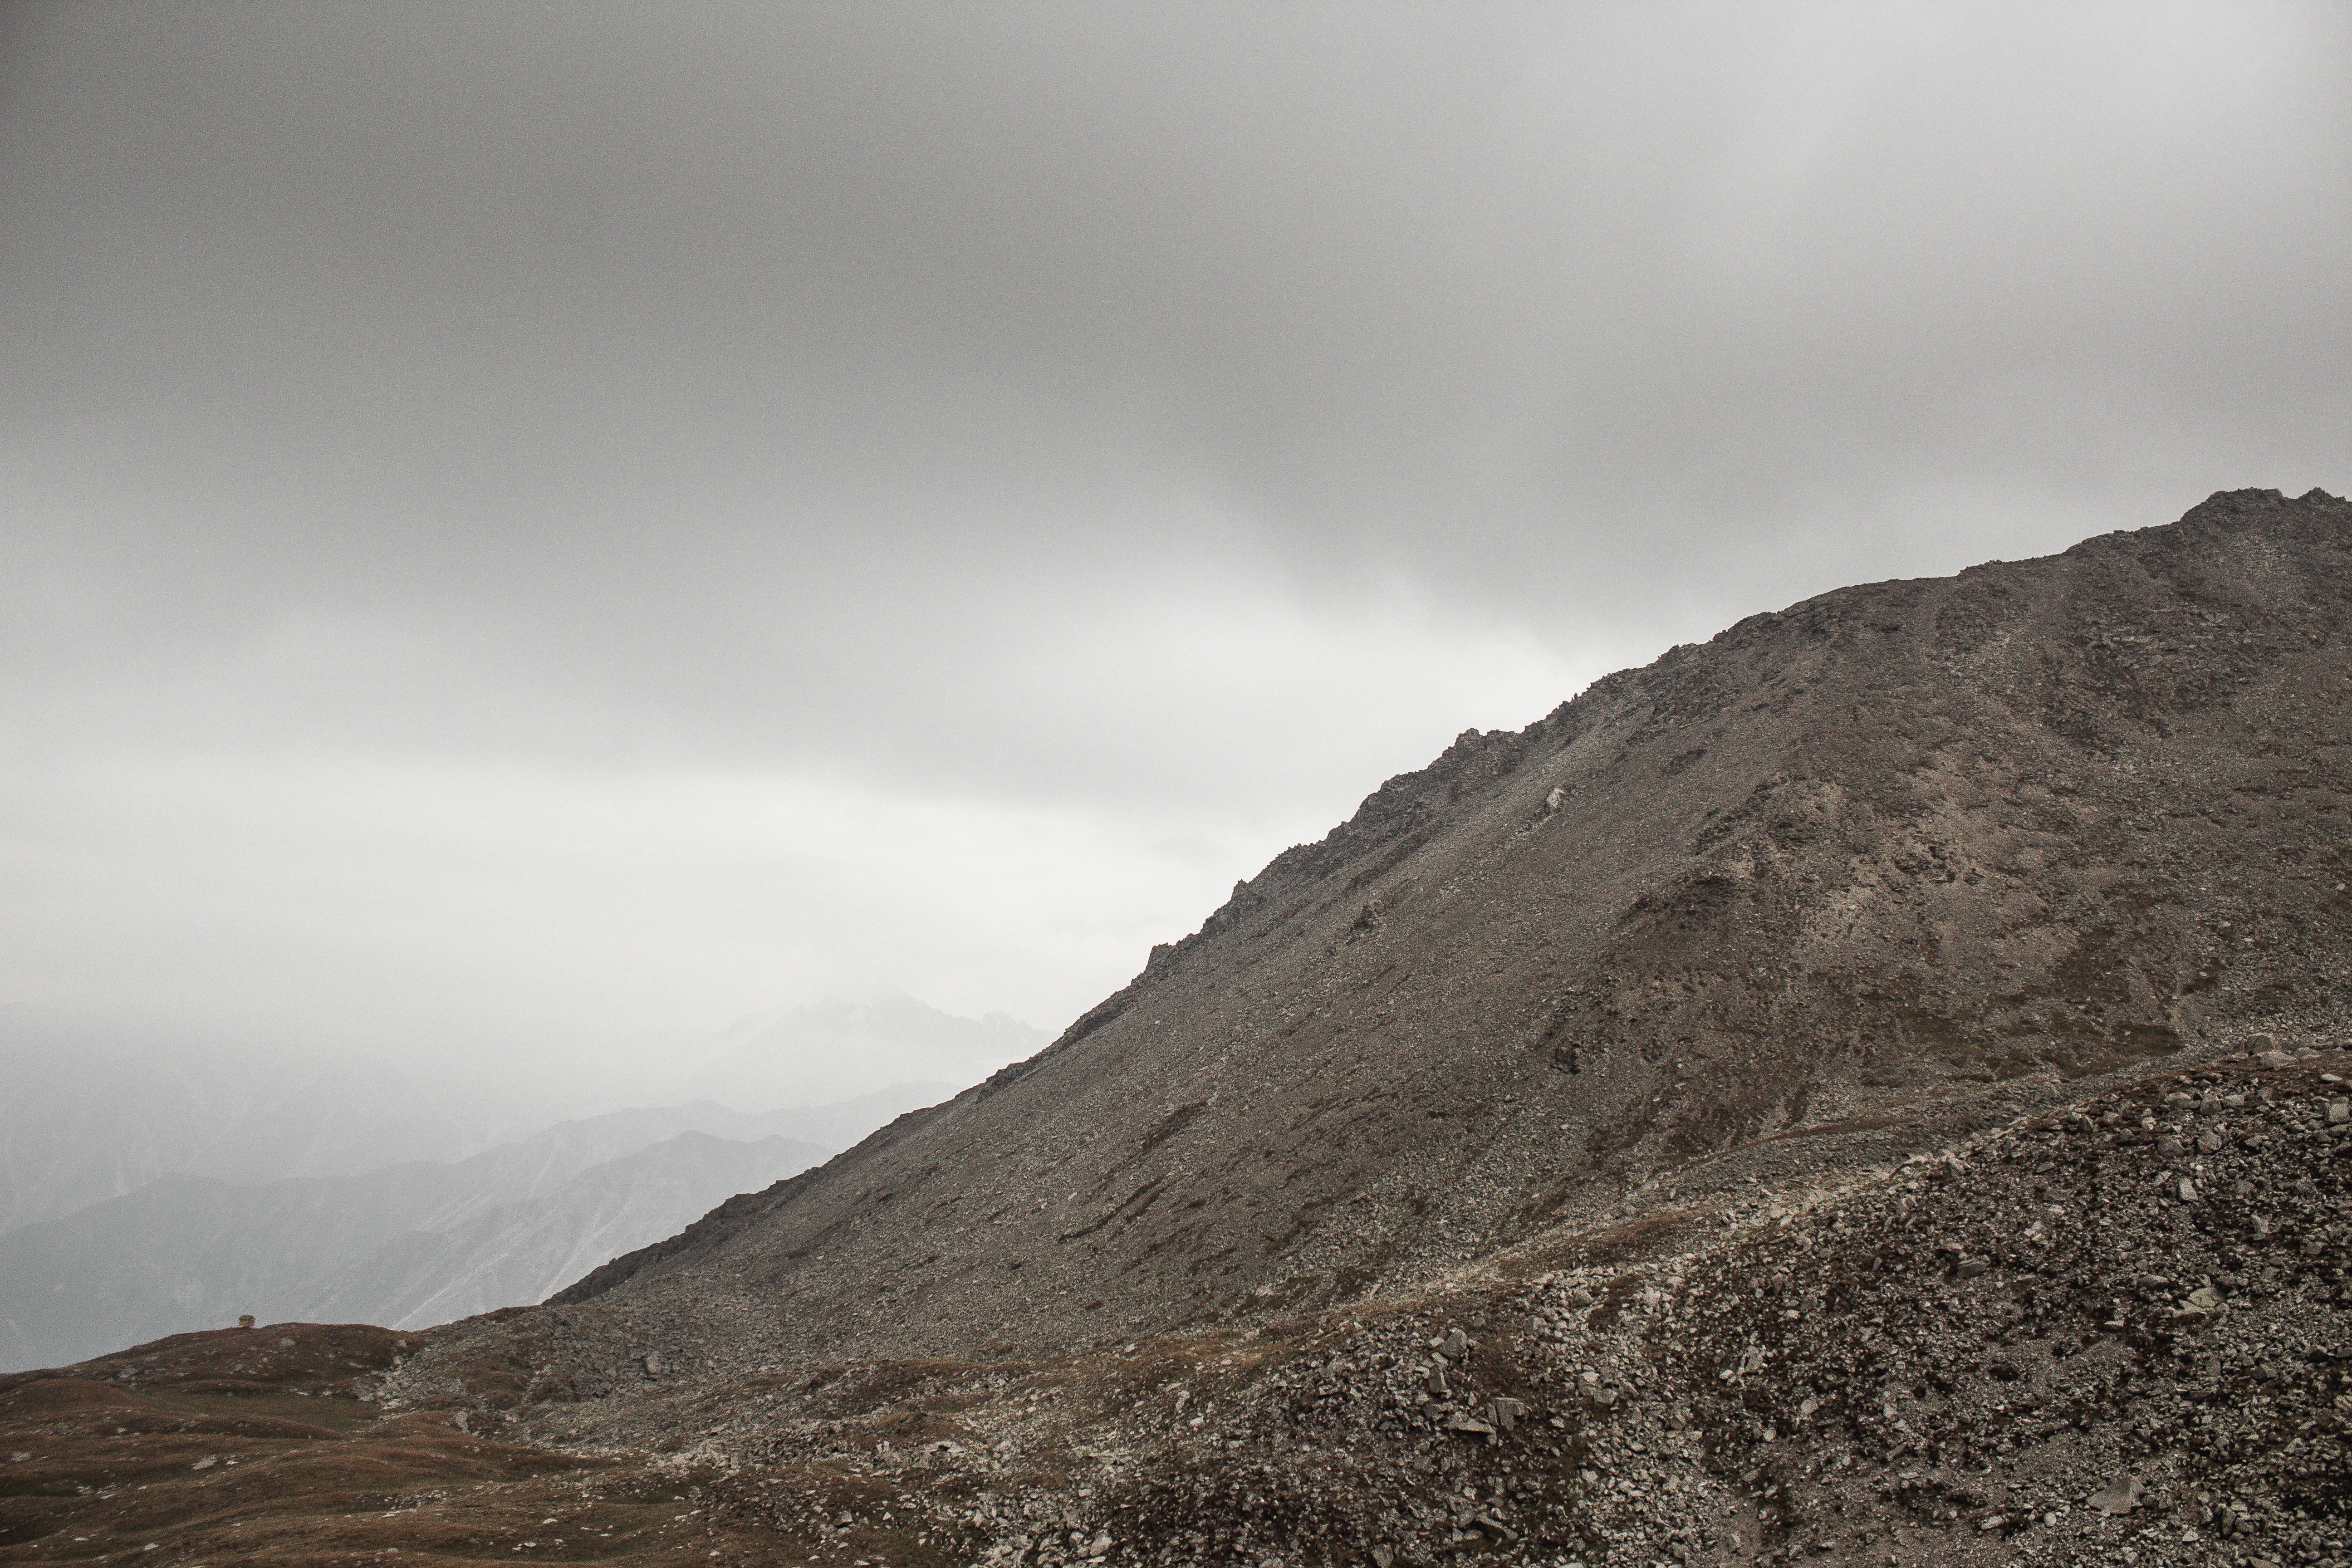
landscape, nature, mountain, snow, cloud, hill, mountain range, weather, ridge, summit, plateau, fell, loch, landform, mountain pass, geographical feature, atmospheric phenomenon, mountainous landforms